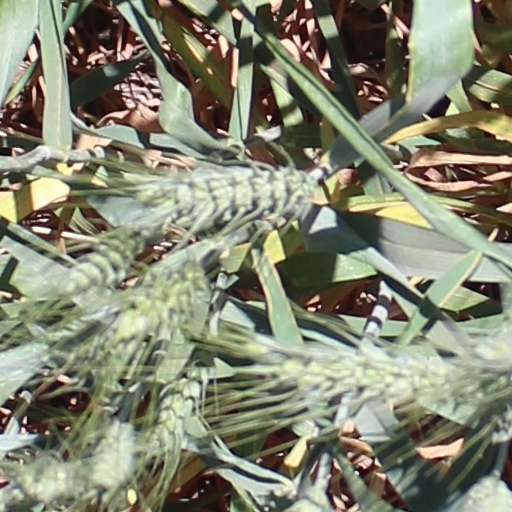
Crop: wheat